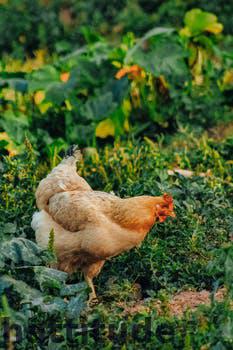
Label: Watermark